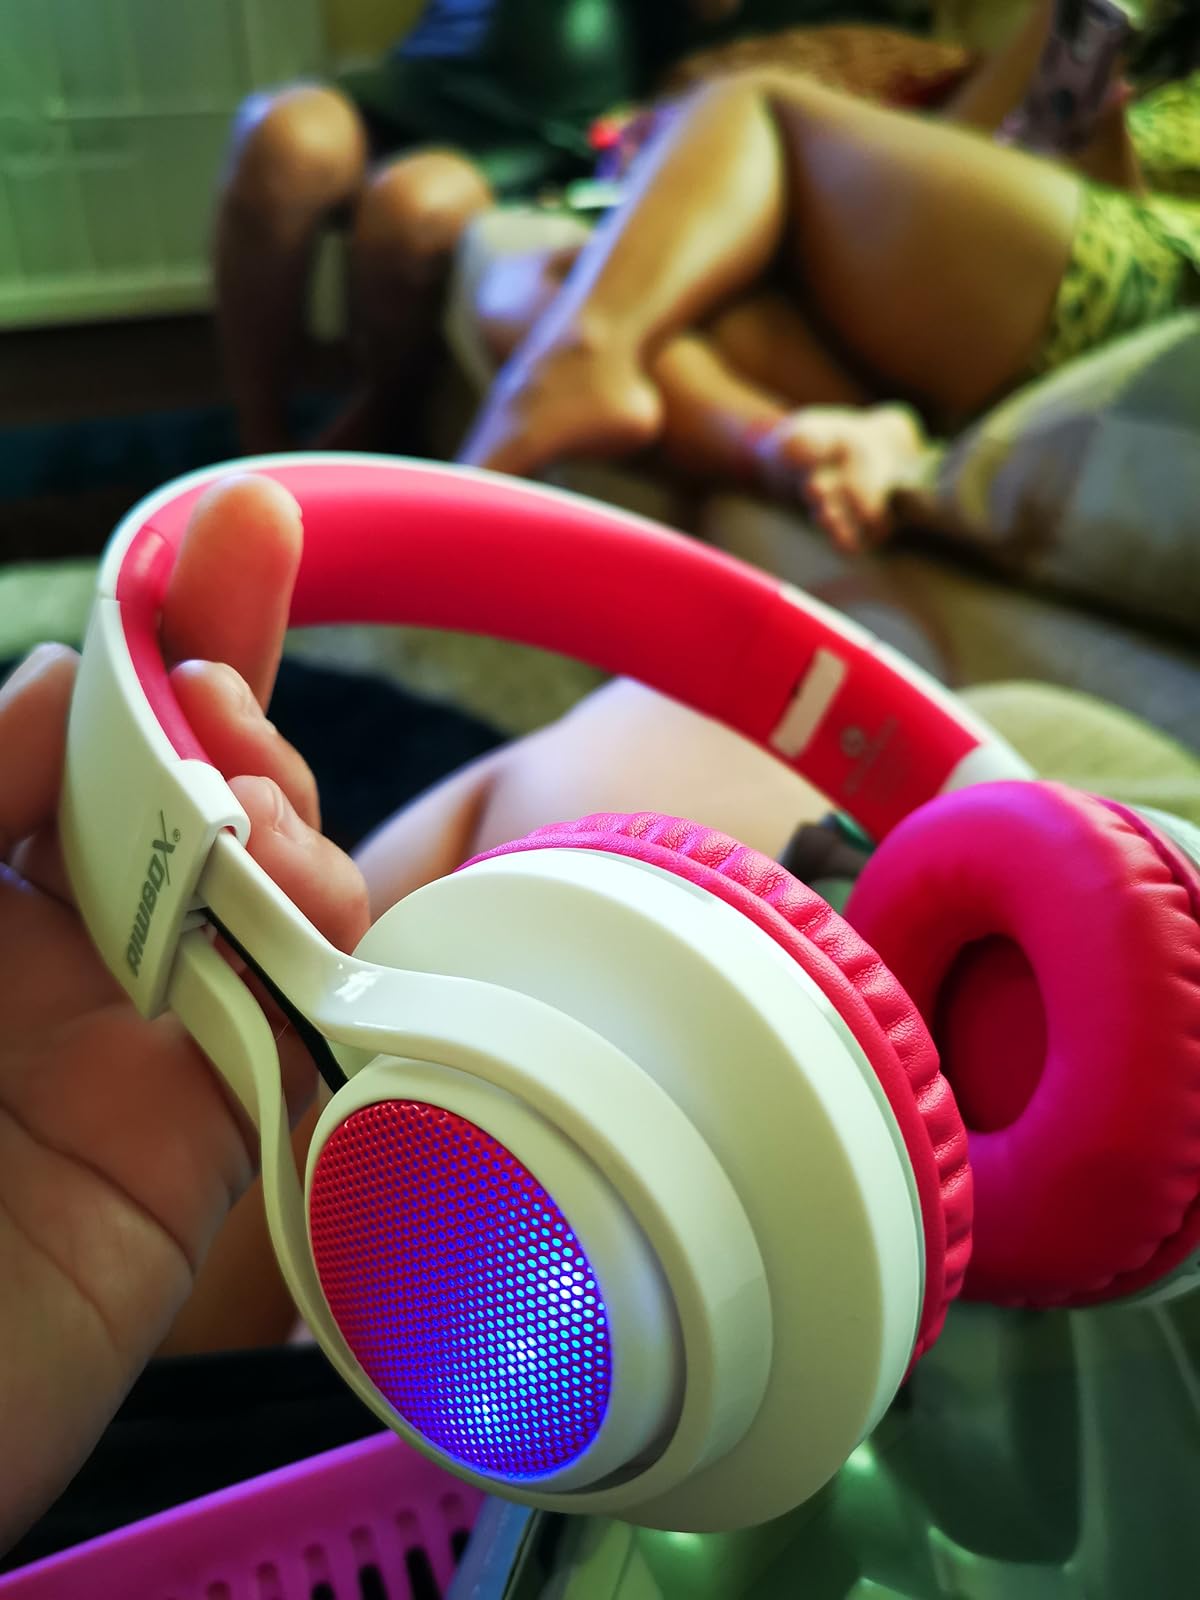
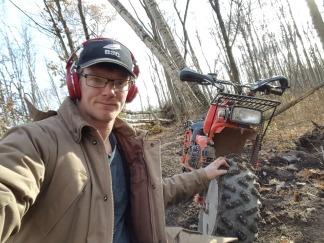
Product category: headphones
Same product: no